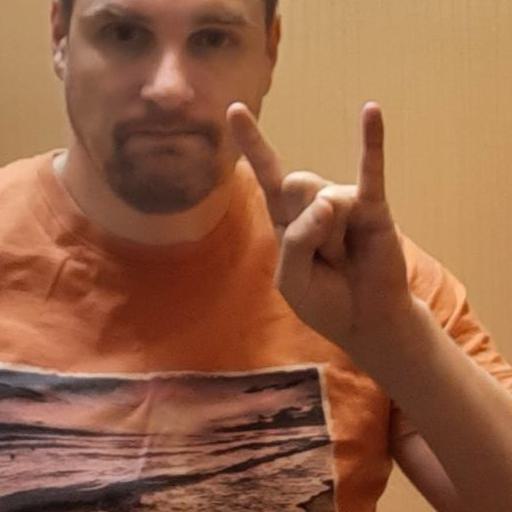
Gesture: rock